Tom Burke (Australian politician)

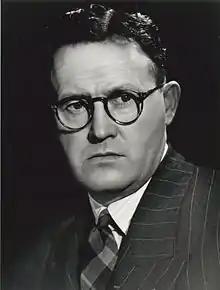
Undated photograph

Thomas Patrick Burke (born Patrick Thomas Burke, 28 August 1910 – 17 January 1973) was an Australian politician who was a member of the Australian House of Representatives for the Division of Perth from August 1943 to December 1955. He was a member of the Labor Party until his expulsion in 1957.